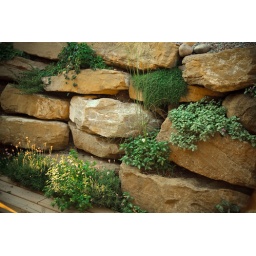
The green in the rocks